Genie (Disney)

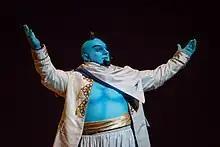
Genie (played by Nick Santa Maria) in "".

Genie is a meet-and-greet character at Disney Parks. On August 18, 2021, Disney announced the Genie would be the mascot of a new paid skip-the-line service called Genie+, which was implemented later that fall. It has since been replaced in 2024 with Lightning Lane Multi Pass.